November (2017 film)

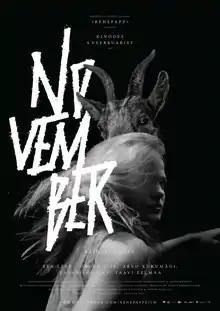
Theatrical release poster

November is a 2017 fantasy horror drama film written and directed by Rainer Sarnet, based on Andrus Kivirähk's 2000 novel "Rehepapp ehk November" ("Old Barny aka November"). The film has received praise internationally, and it was selected as the Estonian entry for the Best Foreign Language Film at the 90th Academy Awards, but it was not nominated.